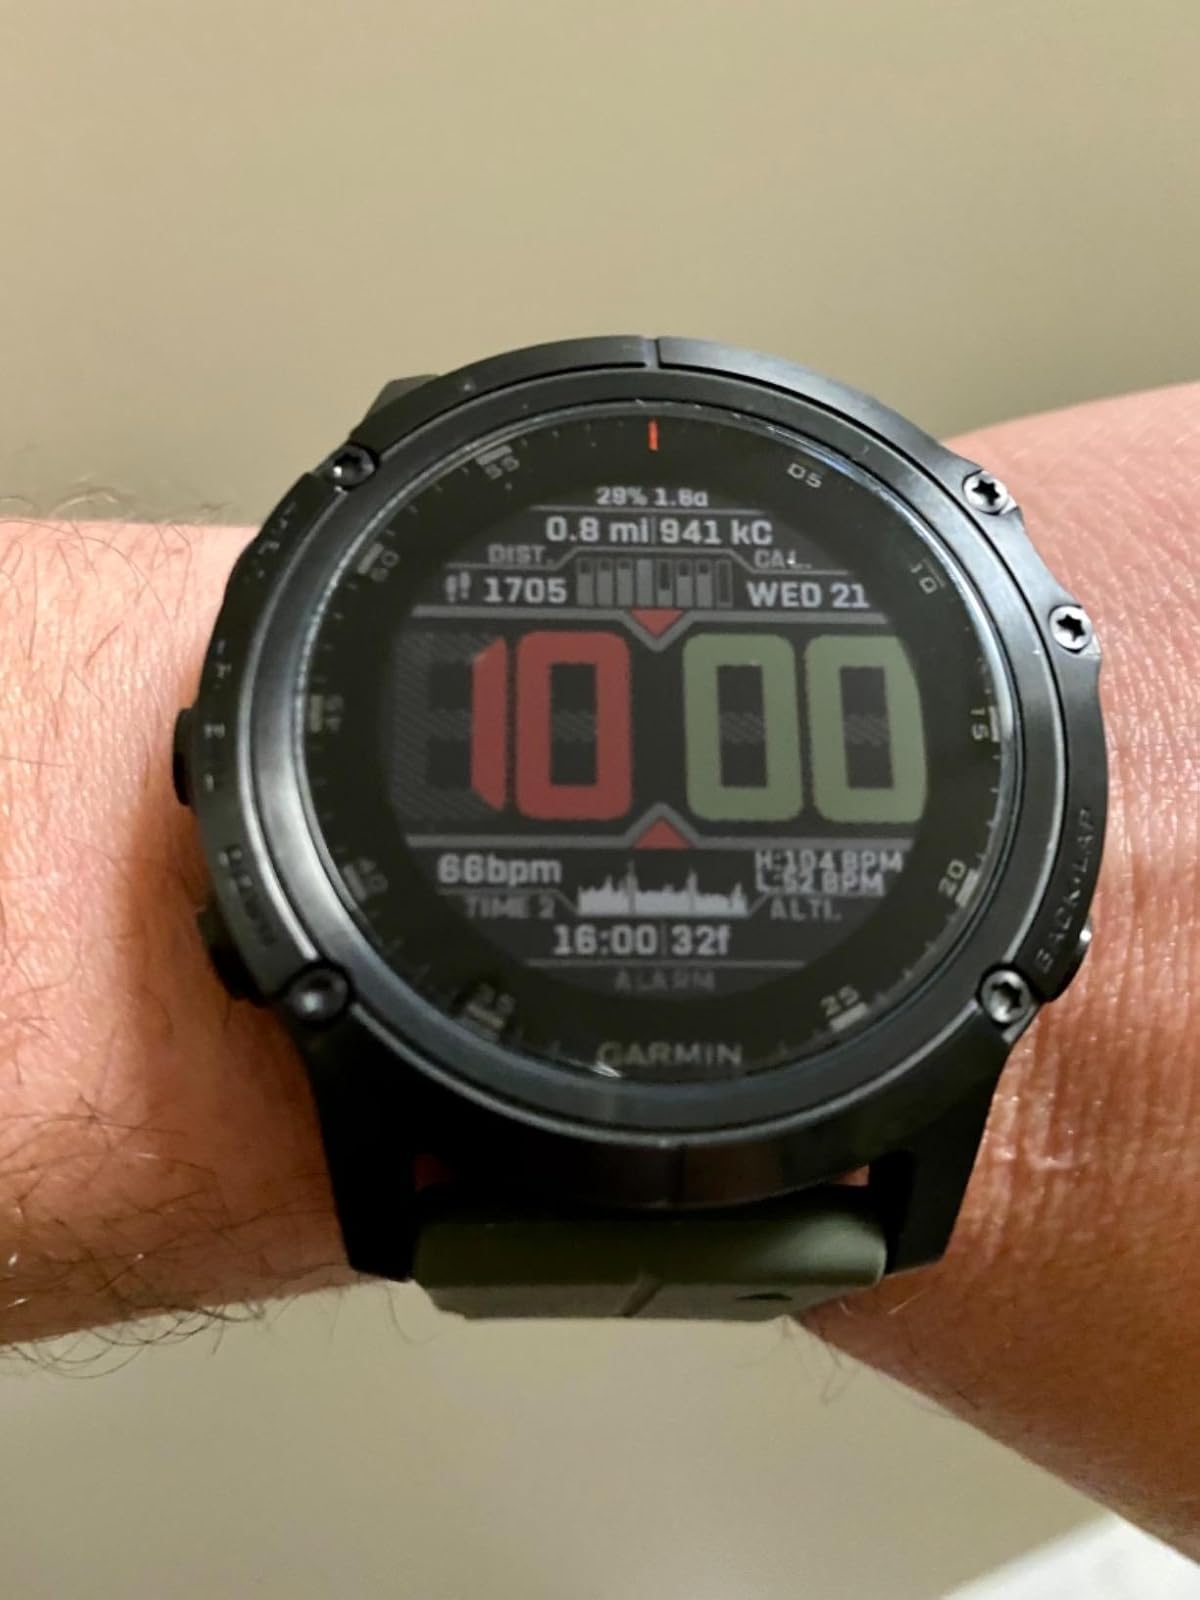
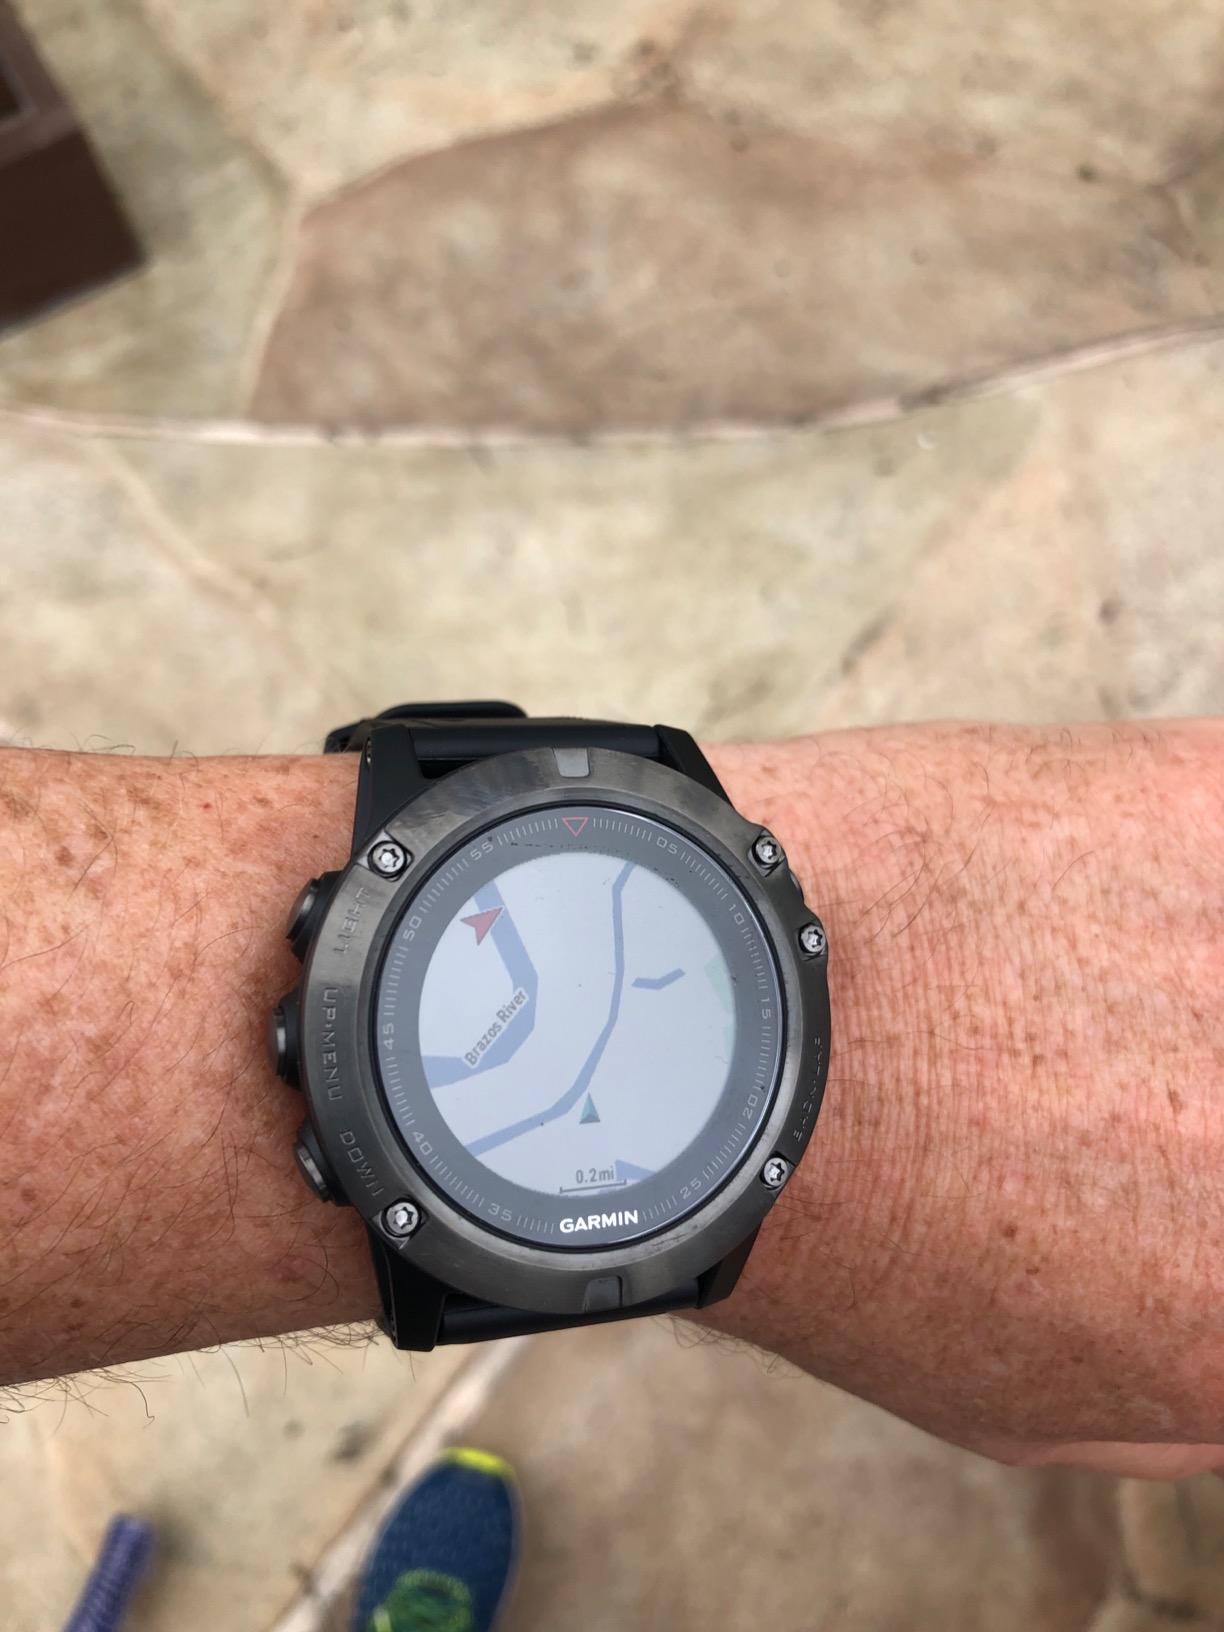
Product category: smartwatch
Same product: no